Thomas Blake (minister)

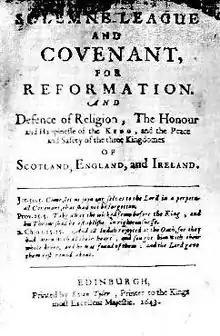
Title page of the Solemn League and Covenant.

Wood wrote that after his degrees and ordination, Blake had "some petit employment in the church bestowed on him." William Lamont, a recent biographer of Blake makes clear this was in the Tamworth area, on the border between Staffordshire and Warwickshire. The Clergy of the Church of England database has entries showing his progress within the Church. He was ordained a priest well before he finished his university education by Thomas Morton, the Bishop of Lichfield on Christmas Eve, 1620, at Eccleshall, probably at Eccleshall Castle, an episcopal residence in Staffordshire. Although close to James VI and I, Morton was sympathetic to Puritan perspectives. It must also have been he who licensed Blake to preach on 3 August 1627, as he was still Bishop of Lichfield at that time. An entry in the 1639 "Liber Cleri" or record book of a canonical visitation under Bishop Robert Wright confirms that Blake was then the curate, generally at that time meaning the incumbent, of Tamworth with Glascote and Hopwas.